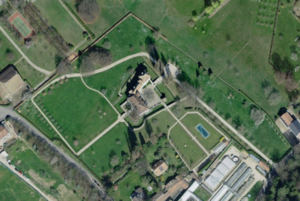
Photo satellite, de Swisstopo, du Château de Tournay, à Pregny-Chambésy (GE), en Suisse.
Le château de Tournay est un château situé dans la commune de Pregny-Chambésy, dans le canton de Genève, en Suisse. Le château est classé Bien culturel d'importance régionale.